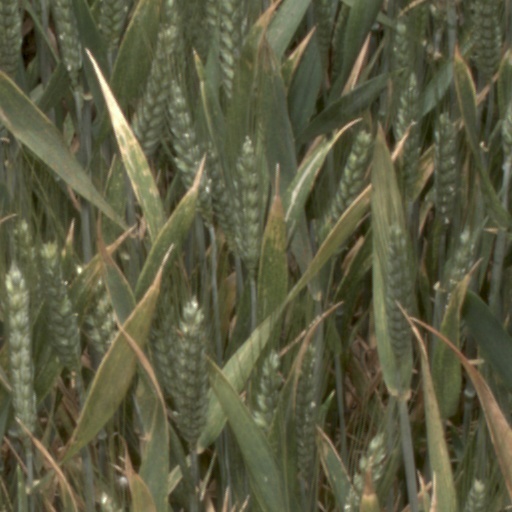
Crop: wheat